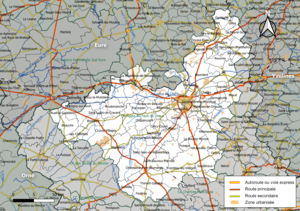
Carte géographique de la communauté d'agglomération du Pays de Dreux, département d'Eure-et-Loir, France. Composition au 1er janvier 2019.
La communauté d'agglomération du Pays de Dreux est une communauté d'agglomération française qui occupe la partie eurélienne du Drouais et la partie nord du Thymerais. Son siège se situe dans le département d'Eure-et-Loir en région Centre-Val de Loire. Elle comporte néanmoins des communes du département de l'Eure.